Hurricane Hazel

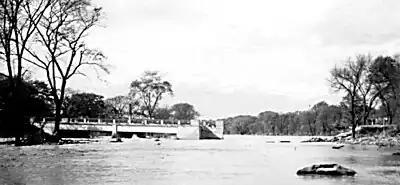
A destroyed bridge with a part with one end attached to the shore and the other end in the water; the other part is missing.

After affecting the Bahamas, Hazel accelerated northwest toward the southeastern United States, steered between a trough and a ridge. Hurricanes are generally expected to lose power after going north of Florida due to lower water temperatures. However, Hazel restrengthened as it tracked northward over the Gulf Stream. The Hurricane Hunters were unable to observe the core of the storm until it neared land, reporting an eye in diameter on October 15. Later that day, a ship just off South Carolina reported a central pressure of , which was the lowest in association with the hurricane. At 15:30 UTC on October 15, Hazel made landfall just west of the North Carolina/South Carolina border with a eye, slightly northeast of Myrtle Beach in the latter state. Based on the pressure, a larger than average size, and the fast forward movement, the landfall intensity was estimated at , or a Category 4 on the Saffir-Simpson scale.